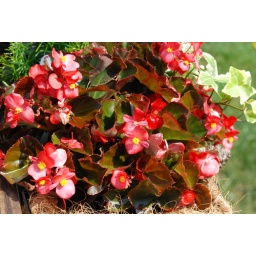
flowers in basket